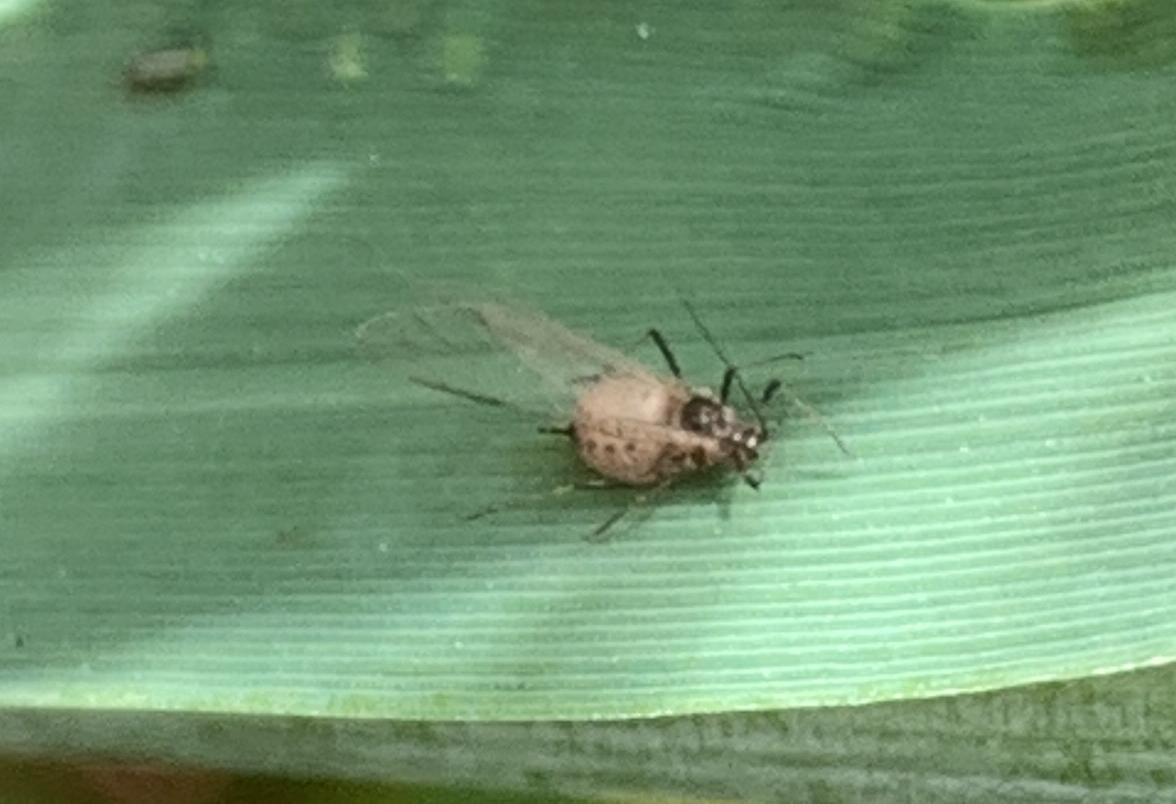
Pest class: english_grain_aphid